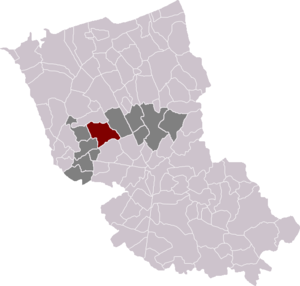
Bollezeele est une commune française située dans le département du Nord, en région Hauts-de-France.